Pope

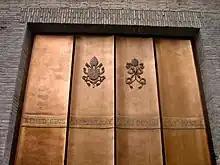
Entrance to Vatican City, with inscription "Benedictus XVI Pont(ifex) Max(imus) Anno Domini MMV Pont(ificatus) I.", i.e., "Benedict XVI, Pontifex Maximus, in the year of Our Lord 2005, the first year of his pontificate."

The current regulations regarding a papal interregnum—that is, a ("vacant seat", literally 'while the see is vacant')—were promulgated by Pope John Paul II in his 1996 document "". is a papal interregnum, the period between the death or resignation of a pope and the election of his successor. From this term is derived the term sedevacantism, which designates a category of dissident Catholics who maintain that there is no canonically and legitimately elected pope, and that there is therefore a "sede vacante".